Jose Altuve

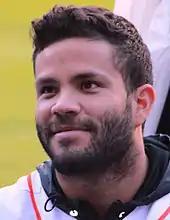
Altuve with the Houston Astros in 2015

Jose Carlos Altuve (born May 6, 1990) is a Venezuelan professional baseball second baseman for the Houston Astros of Major League Baseball (MLB). Having played for the Astros since 2011, he is the longest-tenured current member of the team, and the only one to have been with the Astros since they were in the National League. Altuve is widely regarded as one of the greatest Astros in franchise history, and one of the best second basemen of all time. On the international stage, he has represented the Venezuelan national team in the 2017 and 2023 World Baseball Classics (WBC).